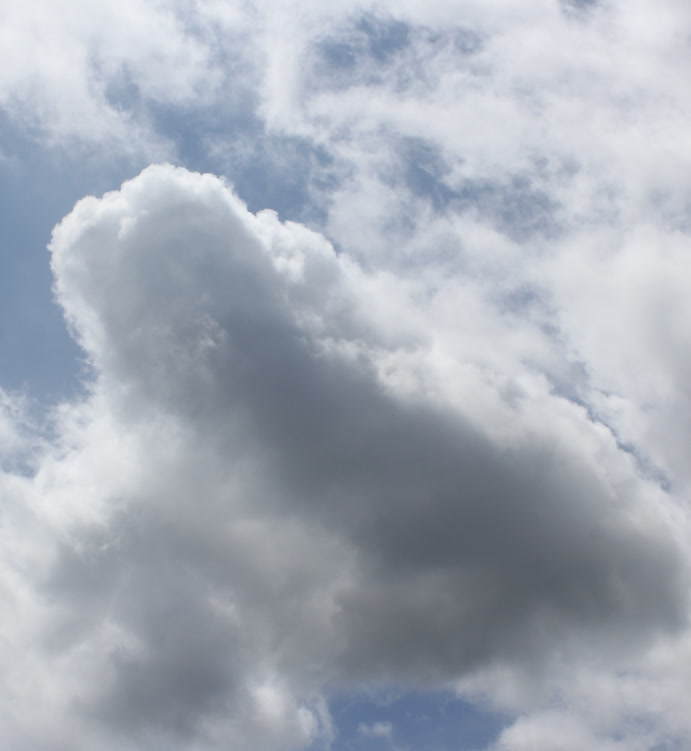
Cloud type: Cumulus